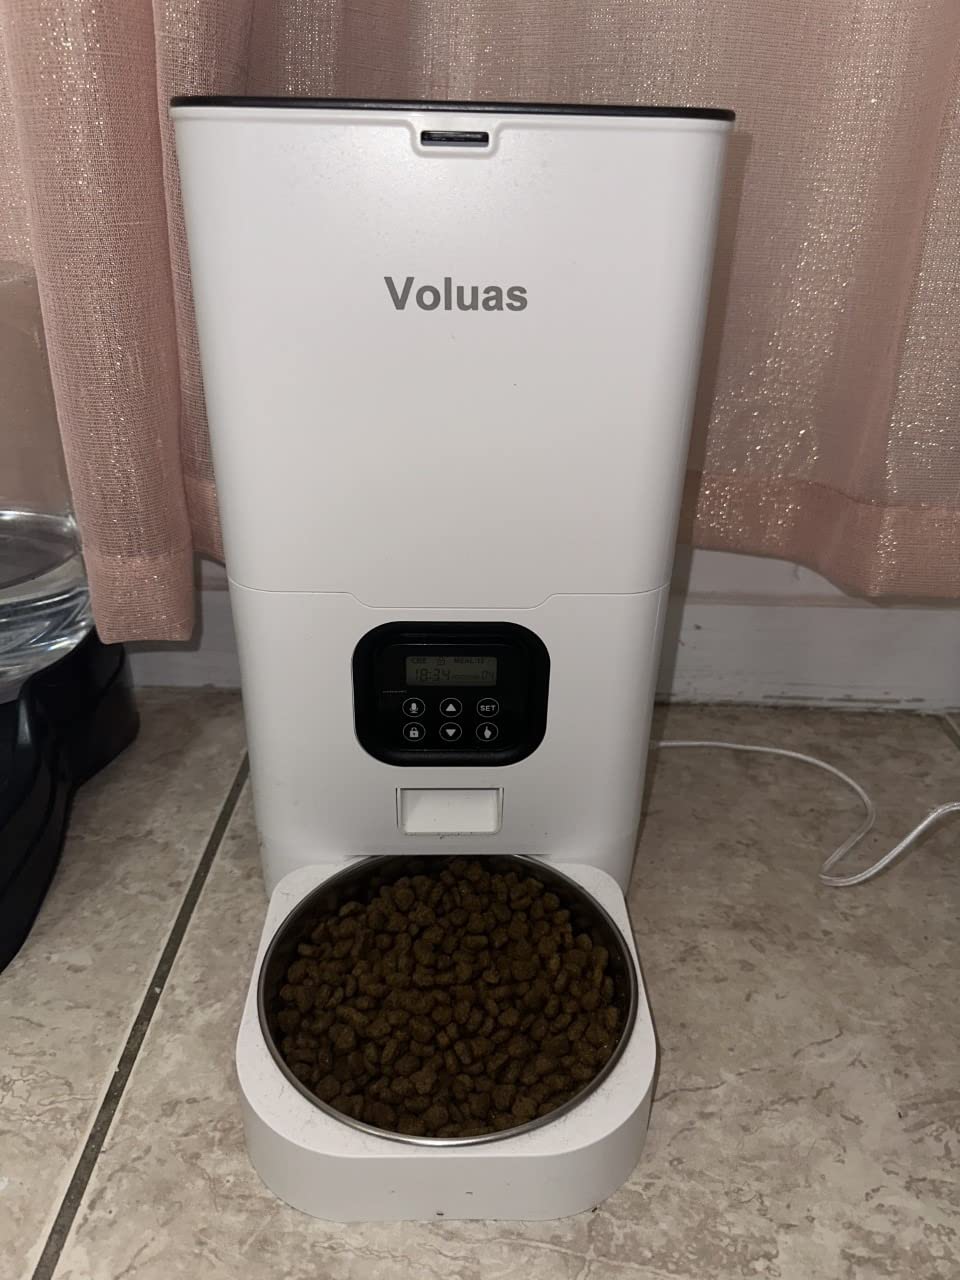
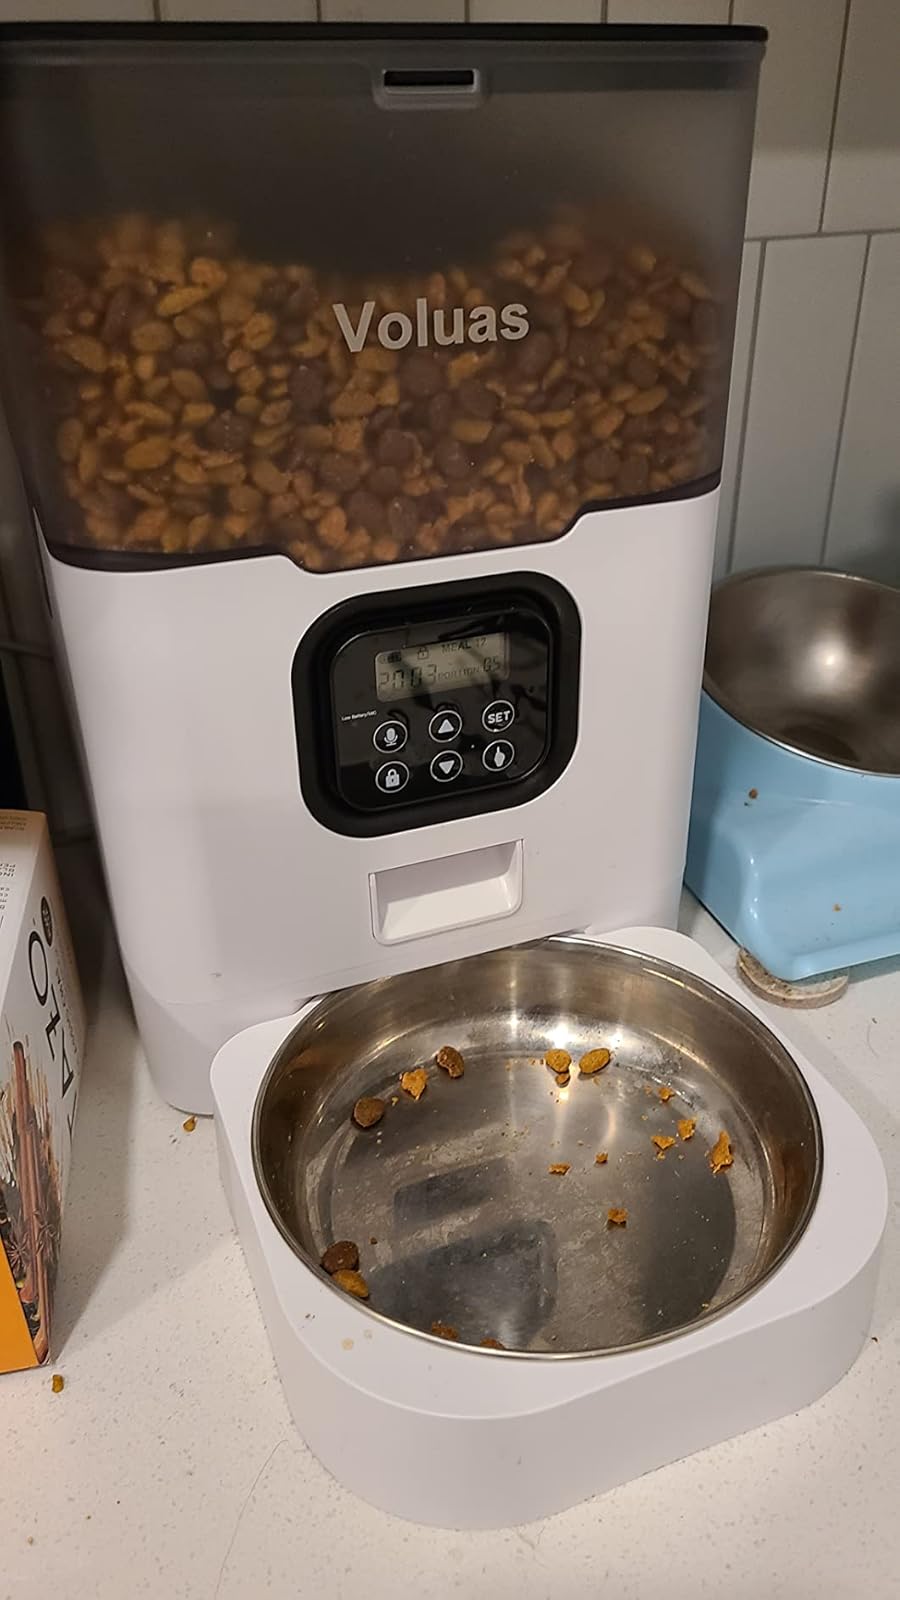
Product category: items_feeder
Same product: no